Ruth Nelson (actress)

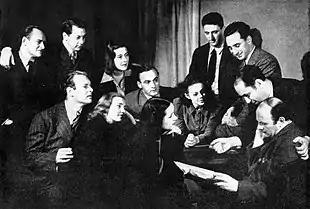
Ruth Nelson (back row, third from left) with members of the Group Theatre in 1938

Born in Saginaw, Michigan, Nelson was the daughter of Sanford Leroy Nelson and vaudeville actress Eva Mudge. She attended Immaculate Heart Convent School in Los Angeles, studying first with Daniel Frohman and then with Richard Boleslawski at the American Laboratory Theatre in New York City during the early 1920s.